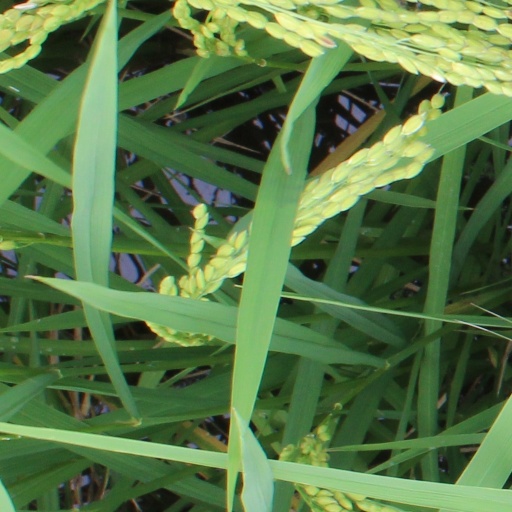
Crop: rice